Lada Niva

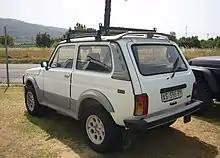
Lada Niva 1.7i in with various importer-installed special equipment (Italy)

During the 1980s, local Lada importers in various markets made their own upgrades to help compete with more modern SUVs. In the UK, the Cossack model featured large body decals, roof rails, running boards, 15-in alloy wheels, and on some versions, a sunroof, steel bullbars, spotlights, a rear-mounted spare tire, and semi-bucket seats. Other markets' importers made similar upgrades and many were also called Cossack.